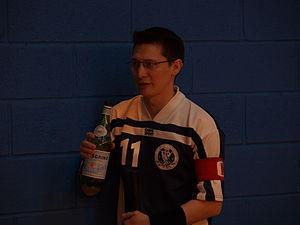
Tony Forsman, entraîneur et capitaine des Nordiques Floorball Club, pour les saisons 2008/2009 et 2009/2010.
Le Nordiques Floorball Club de Tourcoing ou les Nordiques de Tourcoing est le premier club de floorball à avoir vu le jour dans la région Nord-Pas de Calais. Champion de France de Division 2 lors de la saison 2009 - 2010, en D 1 lors des saisons 2010-2011 puis 2011-2012, Redescendu en D2 en 2012, de nouveau en D1 en 2015.